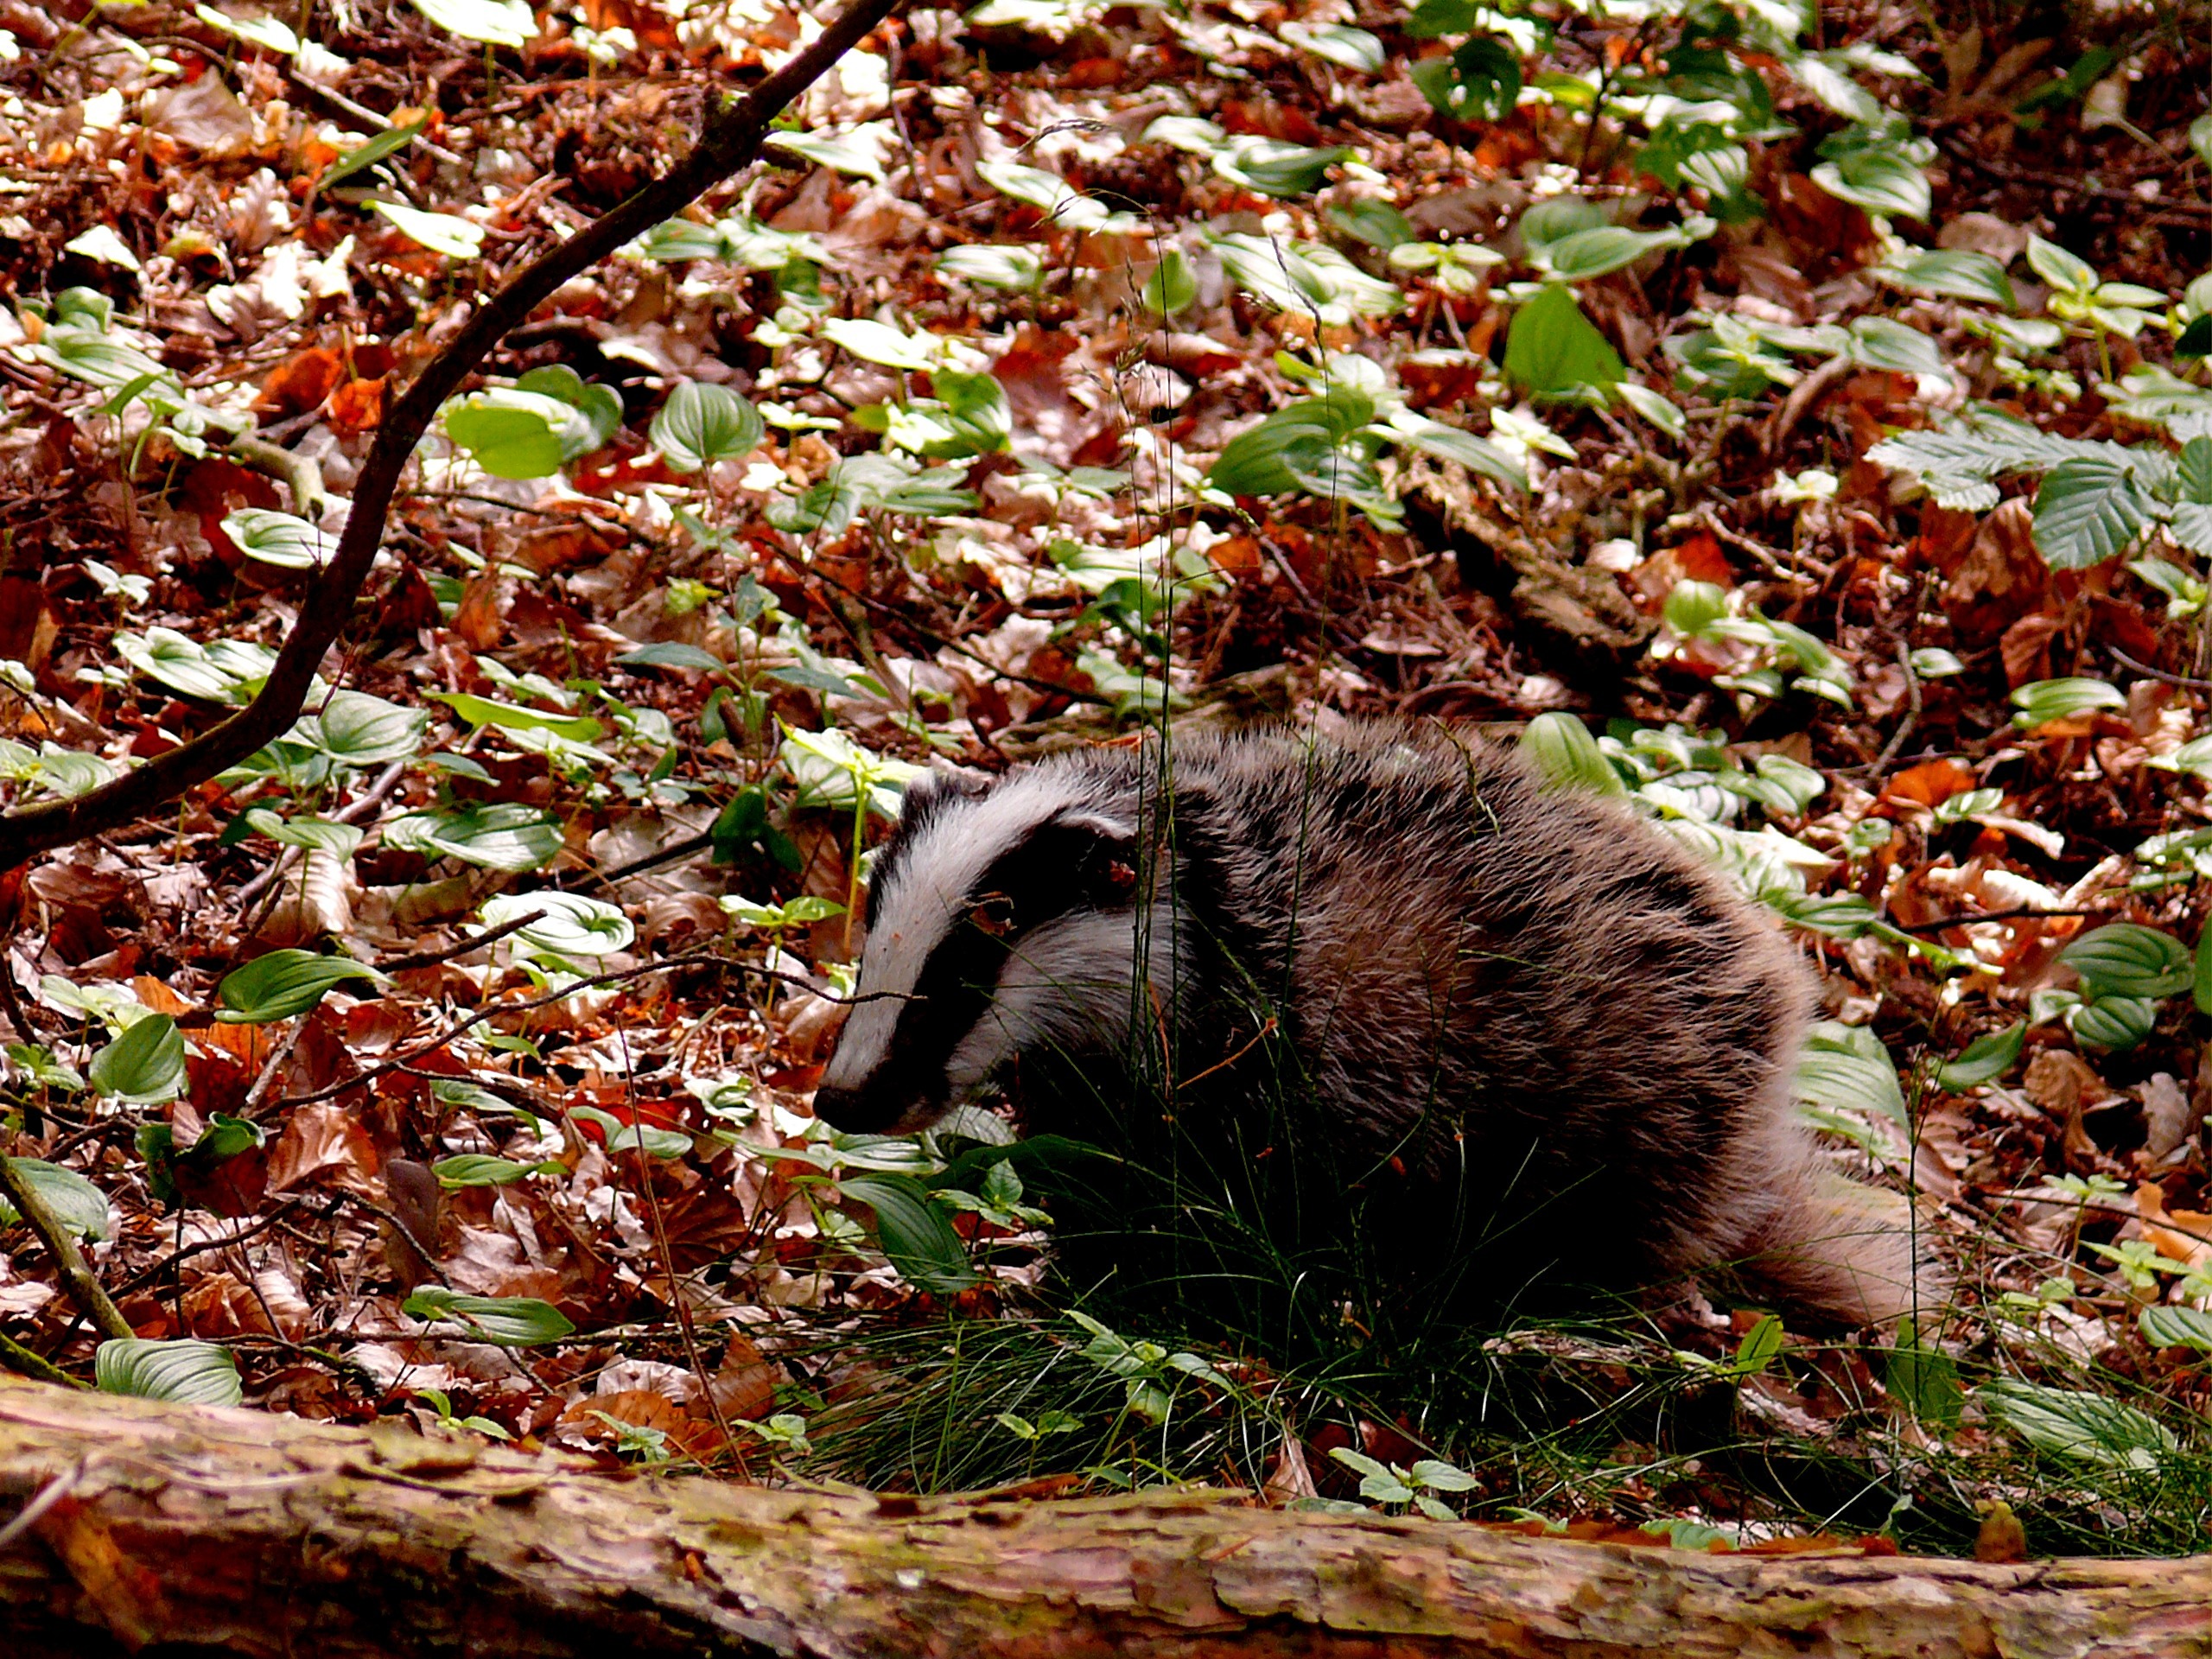
tree, nature, forest, leaf, animal, wildlife, autumn, mammal, fauna, badger